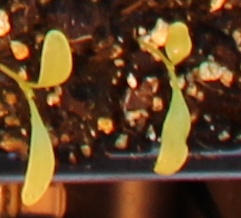
Label: Sugar beet